Young Hare

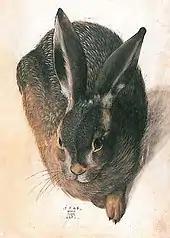
Hans Hoffmann's 1528 copy of the hare, which adapts freely from the source, still bears the AD monogram.

Dürer lightly sketched the image, underpainted it with some washes of brown watercolour, then built up the texture of the fur with a variety of dark and light brushstrokes in both watercolour and bodycolour. Gradually, the painting was brought to completion with the addition of a few refined details such as the whiskers and the meticulous reflection of a window in the creature's eye.